Watery Grave (novel)

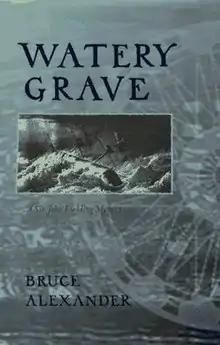
First edition

Watery Grave is the third historical mystery novel about Sir John Fielding by Bruce Alexander.